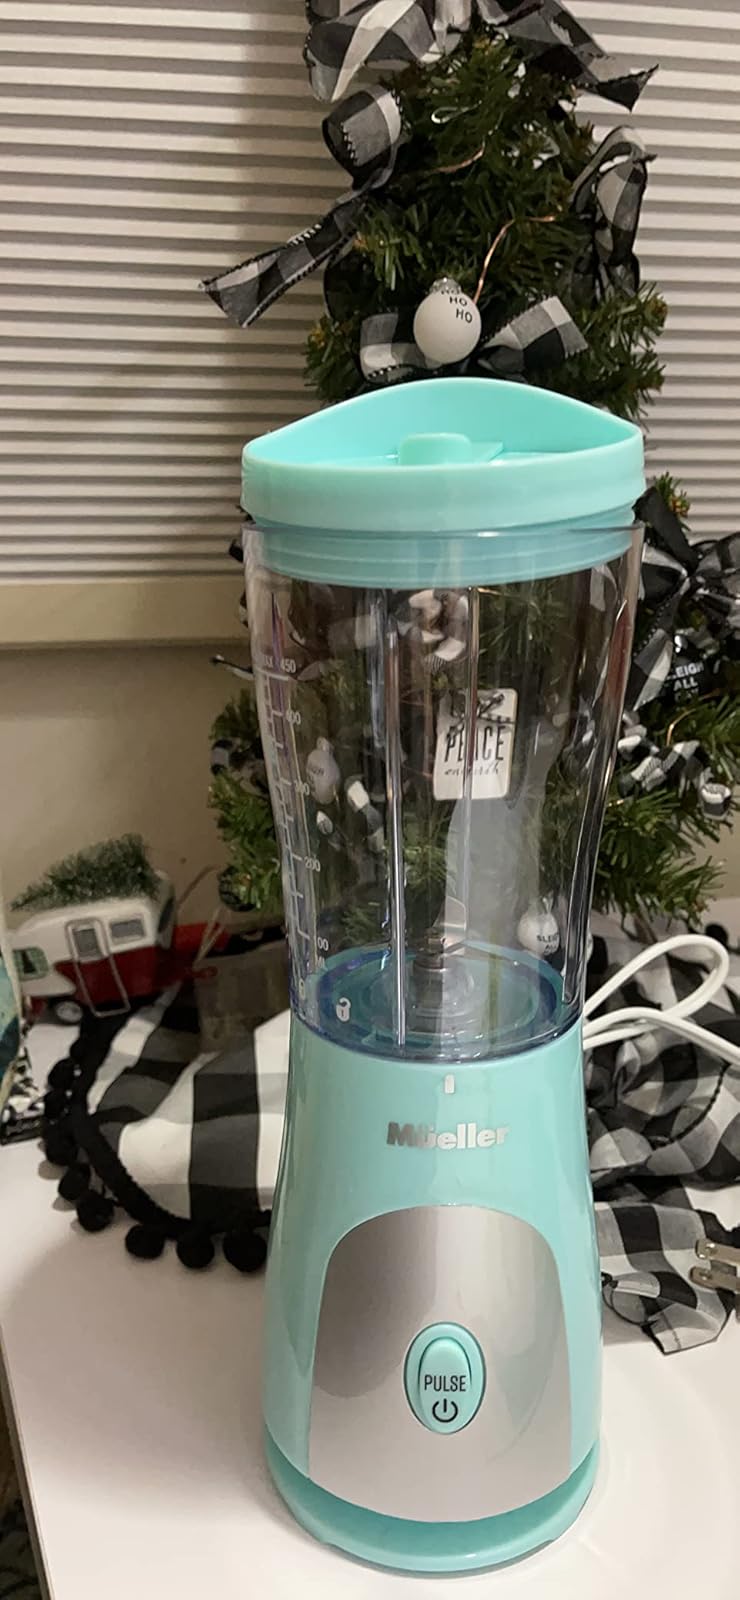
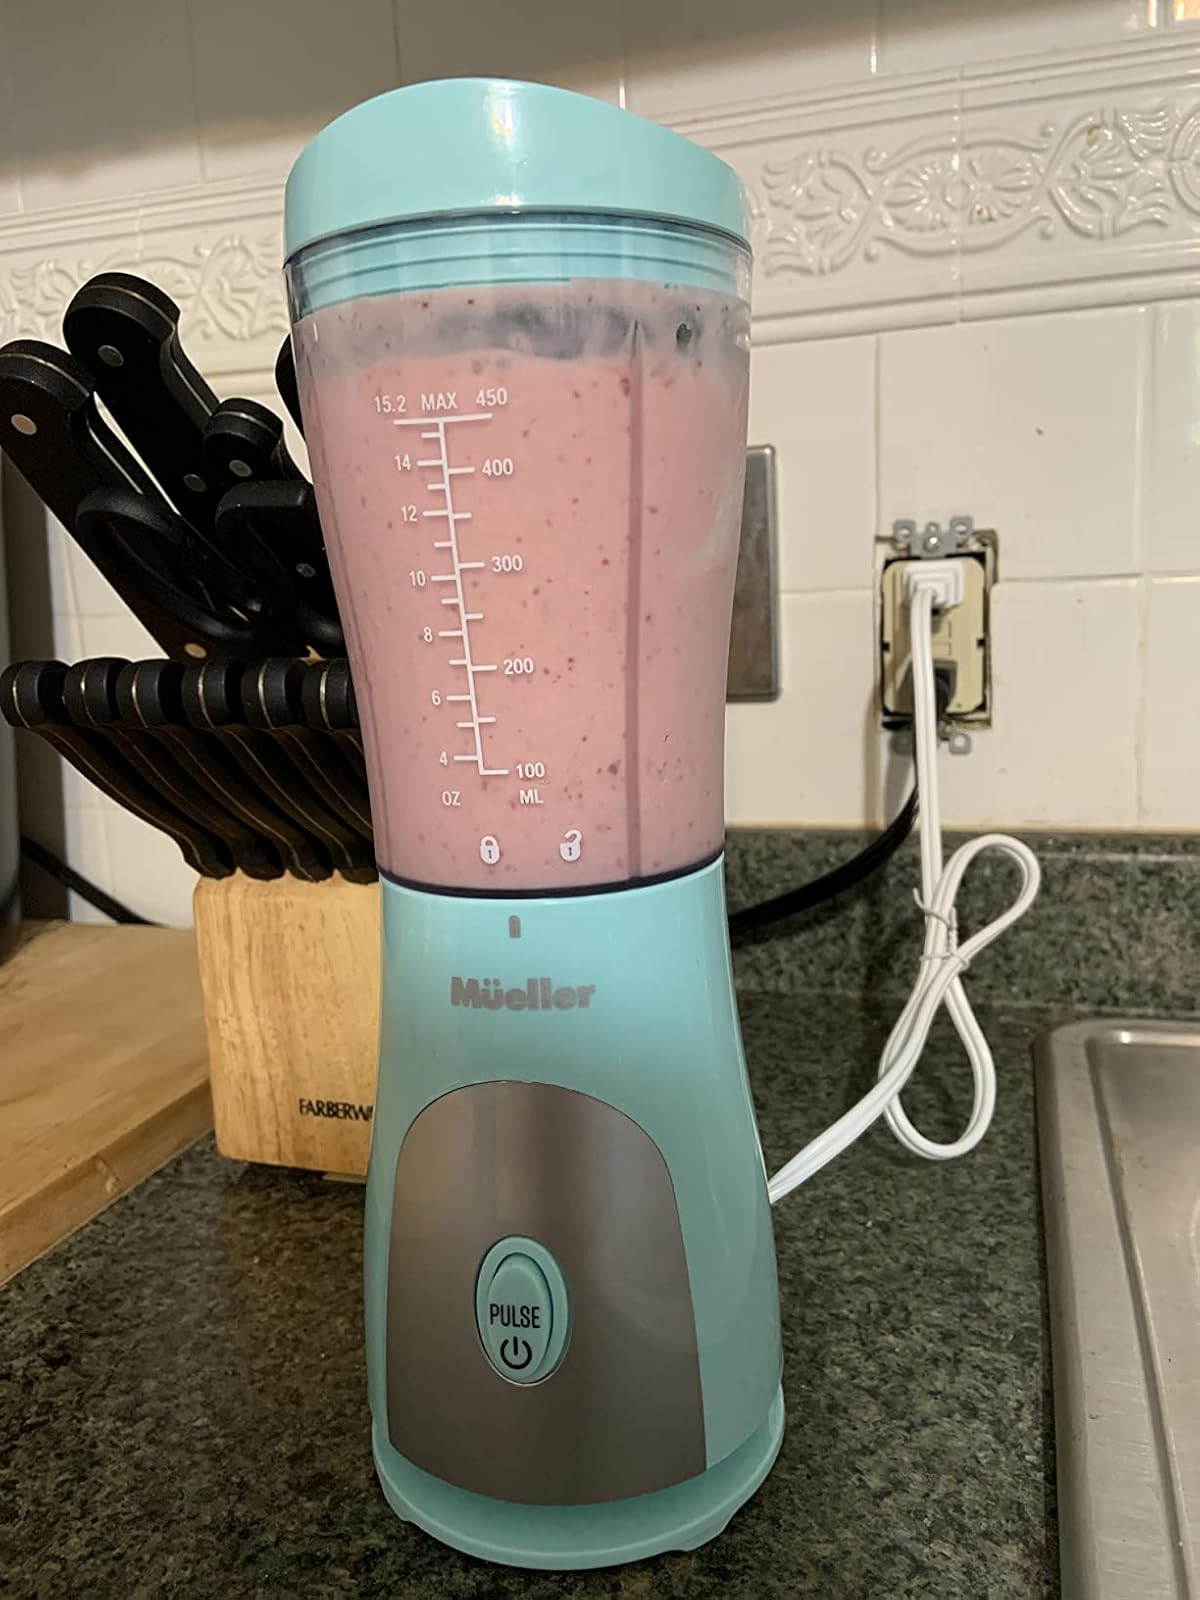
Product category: items_blender
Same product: yes